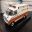
Label: ambulance